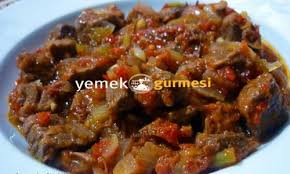
Yemek: et_sote